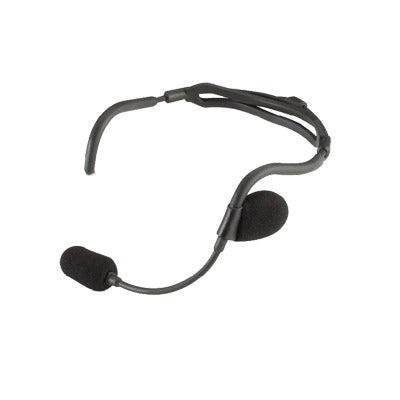
Diadema RANGER para KENWOOD NX-200/300/410/5000, TK-480/2180/3180
Compatible con radios KENWOOD NX-200/300/410/5000, TK-480/2180/3180 Con PTT estandar • Diadema por detrás de la cabeza con bocina izquierda. • La bocina puede girar sobre su eje para mayor comodidad. • Resistente a salpicaduras de agua y polvo para ambientes demandantes. • Cumple con normas MIL-STD-810 • PTT en el cable. • Micrófono de boom izquierdo, flexible y con cancelación de ruido. • Esponjas reemplazables. • Conector Jack opcional para conectar botón de PTT remoto.
Brand: OTTO
Category: Electronics > Communications > Communication Radio Accessories